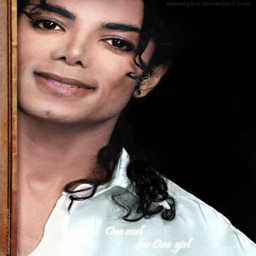
<3 try not to look him in the eyes